Alexander Geringer

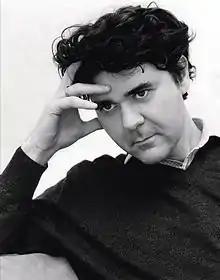

Alexander Geringer (born April 17, 1966) is an Austrian journalist, creative director and magazine publisher. He is the founder and owner of Austrian magazine publishing house Ahead Media.